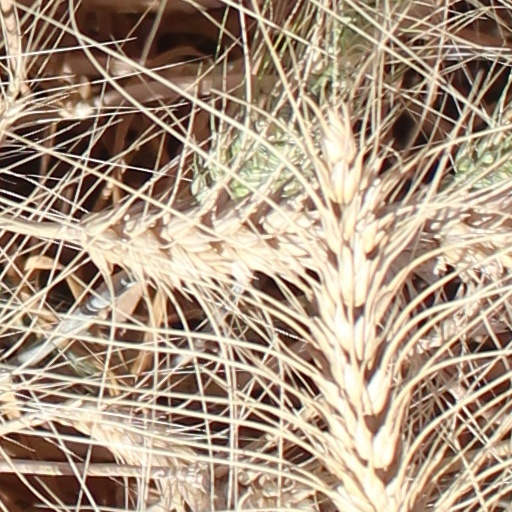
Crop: wheat